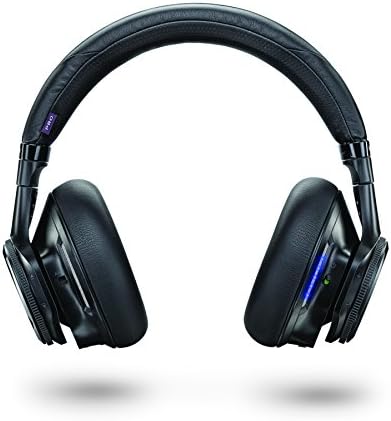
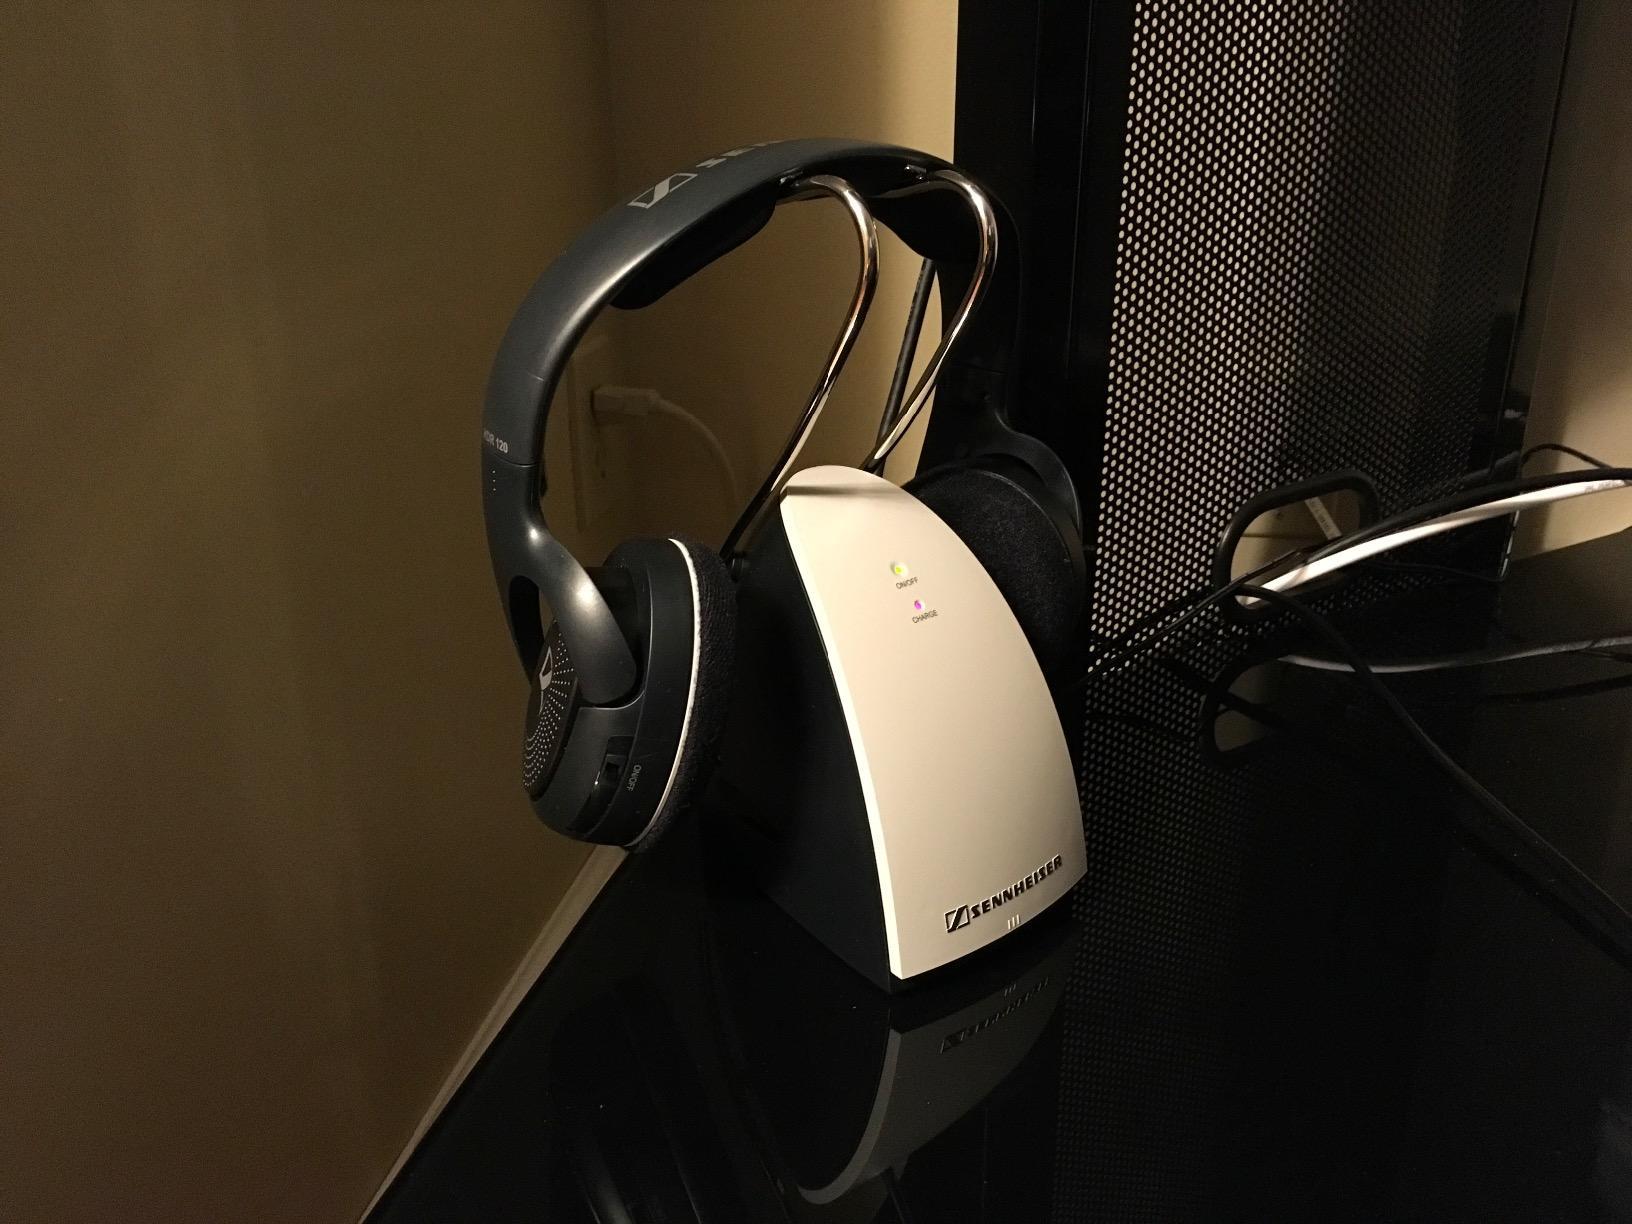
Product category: headphones
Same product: no